Fox Chase Farm

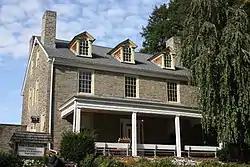
Fox Chase Farm Manor House. October 2012.

Fox Chase Farm is one of two working farms in the city of Philadelphia, Pennsylvania (W.B. Saul High School's Farm in Roxborough is the other). Formerly owned by the Wistar family, the farm is located on Pine Road in the Fox Chase neighborhood of Northeast Philadelphia on the border with Montgomery County. The farm gradually became surrounded by the city's residential neighborhoods and was purchased by the city in 1975. It is now run as an educational farm by the School District of Philadelphia.